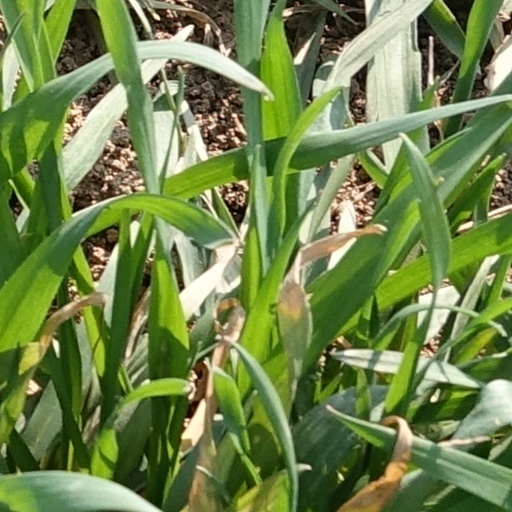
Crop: wheat